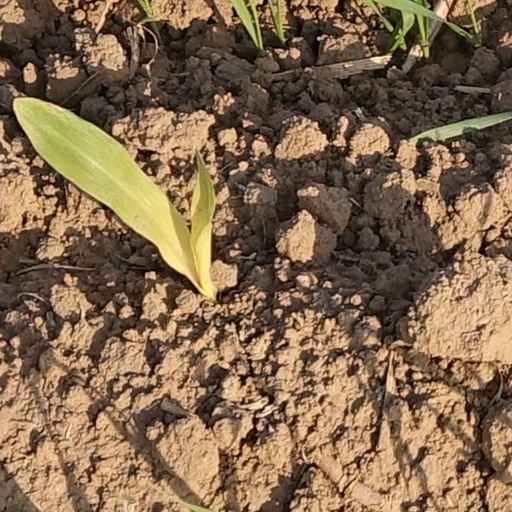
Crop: wheat